Théâtre de la Gaîté (rue Papin)

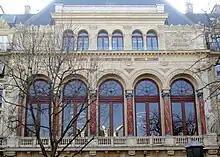
Théâtre de la Gaîté on the rue Papin (upper facade)

In the 1970s, the "Carré Silvia-Monfort" presented contemporary theatre, and some singers and a circus school, the Cirque Gruss, who offered their spectacles in the facing square, based themselves here for a time, and converted the attic of the theatre into stables for elephants.